Describe the emotion expressed in this image:  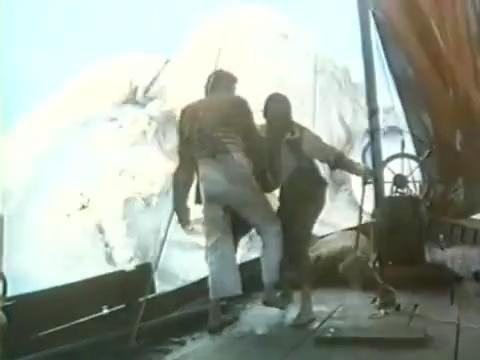
This person displays Pain, valence and arousal with low intensity.